Triplicane Big Mosque

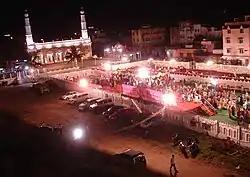
A wedding ceremony in the mosque

The Nawab of Arcot was a loyal ally of the British who offered him Chepauk Palace where he could house his military and administrative buildings. It is believed that Nawab Muhammad Ali moved to Chepauk, located in Triplicane in 1768. There were around 20,000 Rowther Muslims who moved with him to the city. It was then the largest community of Muslims in South India after Hyderabad. The Nawab had full control of the region and all the cases were resolved under Muslim Law irrespective of the religion of the accused. Historians believe that after the mosque was built, it added to the cultural mix in Triplicane, which had a famous Hindu temple in Parthasarathy Temple and the Portuguese Christian stronghold of San Thome.